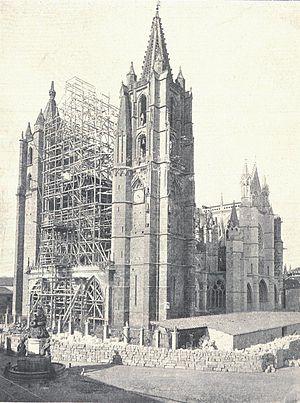
Restauration de la façade occidentale de la cathédrale de León.